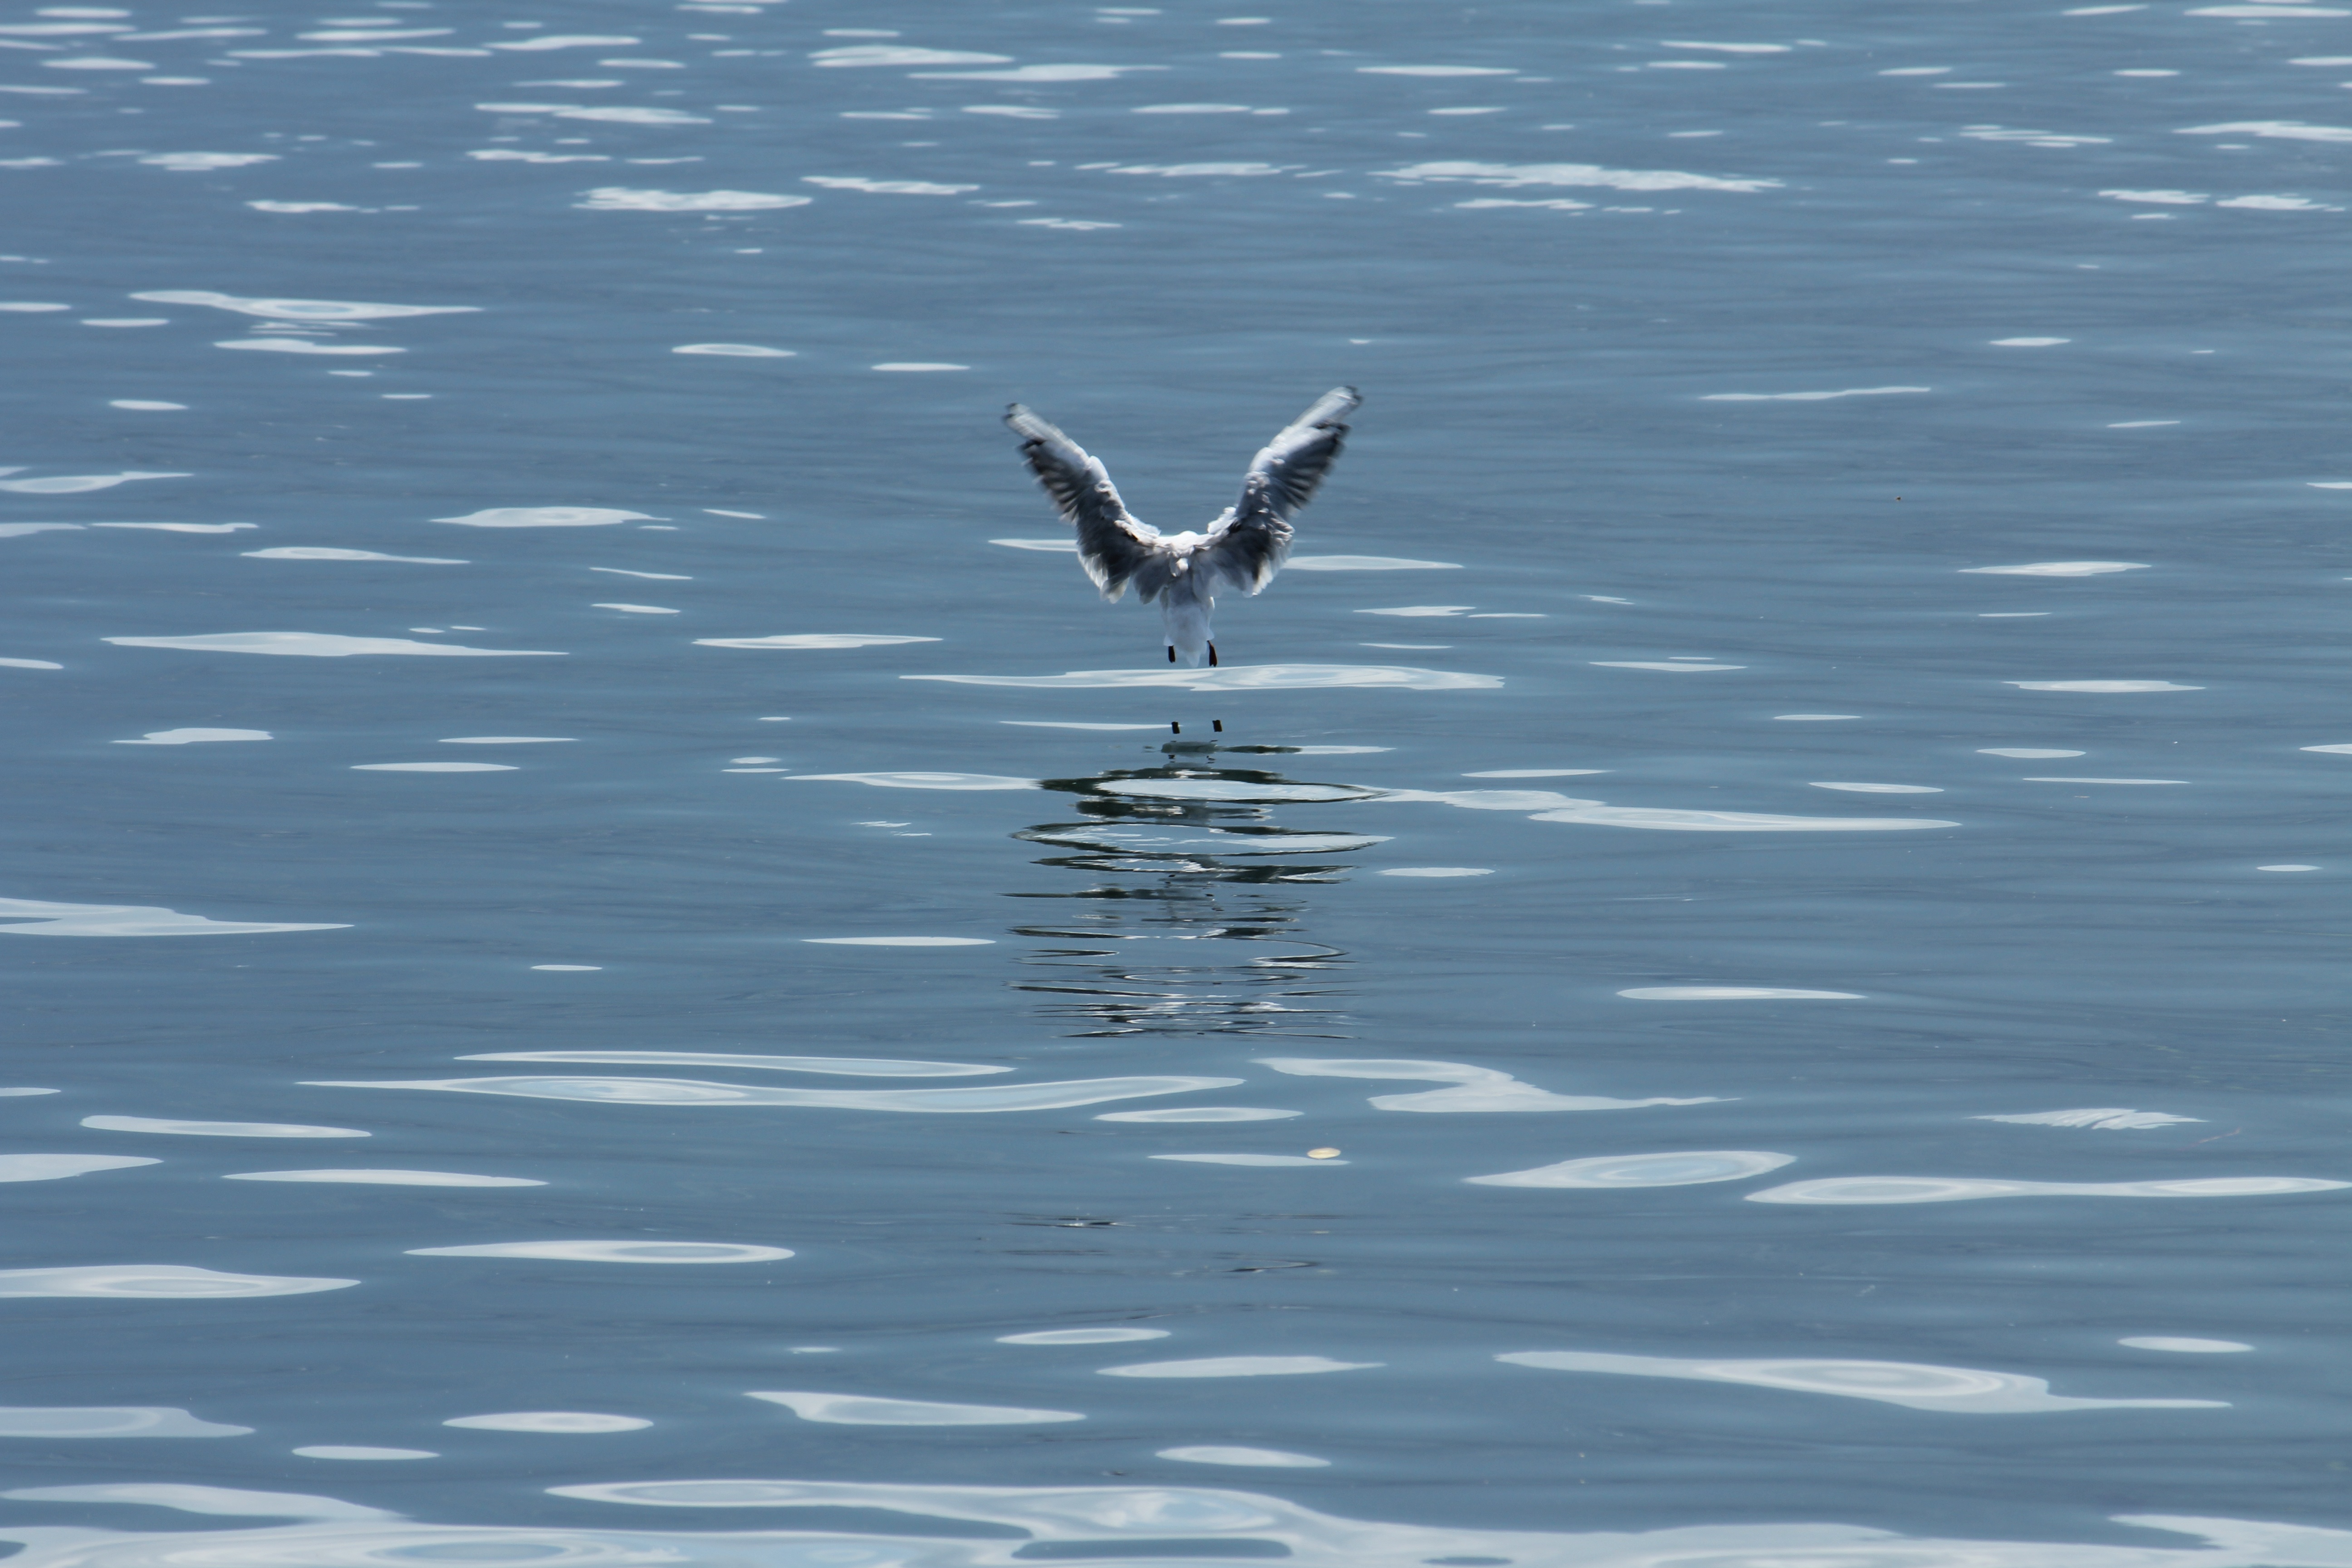
sea, water, bird, wing, sky, lake, animal, seabird, fly, seagull, reflection, gull, flight, freedom, birds, free, vertebrate, water bird, charadriiformes, wass